Edible frog

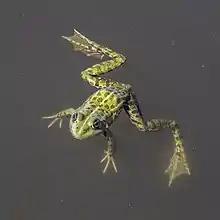
"Pelophylax esculentus complex"

The edible frog (Pelophylax" kl. "esculentus) is a hybrid species of common European frog, also known as the common water frog or green frog (however, this latter term is also used for the North American species "Rana clamitans").